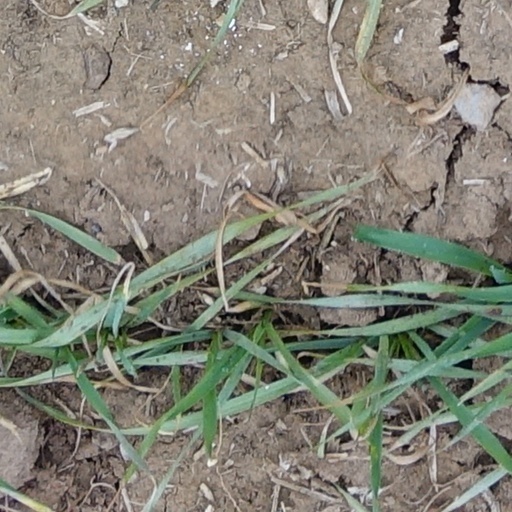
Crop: wheat